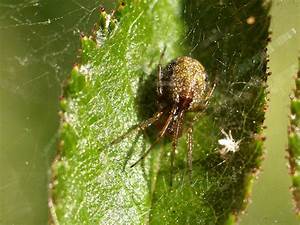
Label: spider